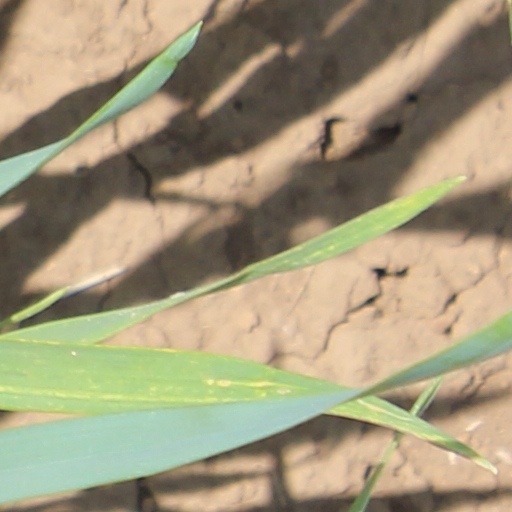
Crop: wheat